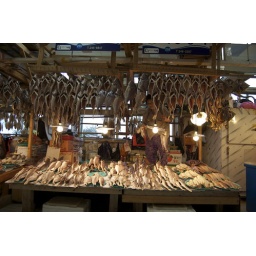
jagalchi fish market (the largest fish market in korea).